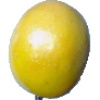
Label: Maracuja 1